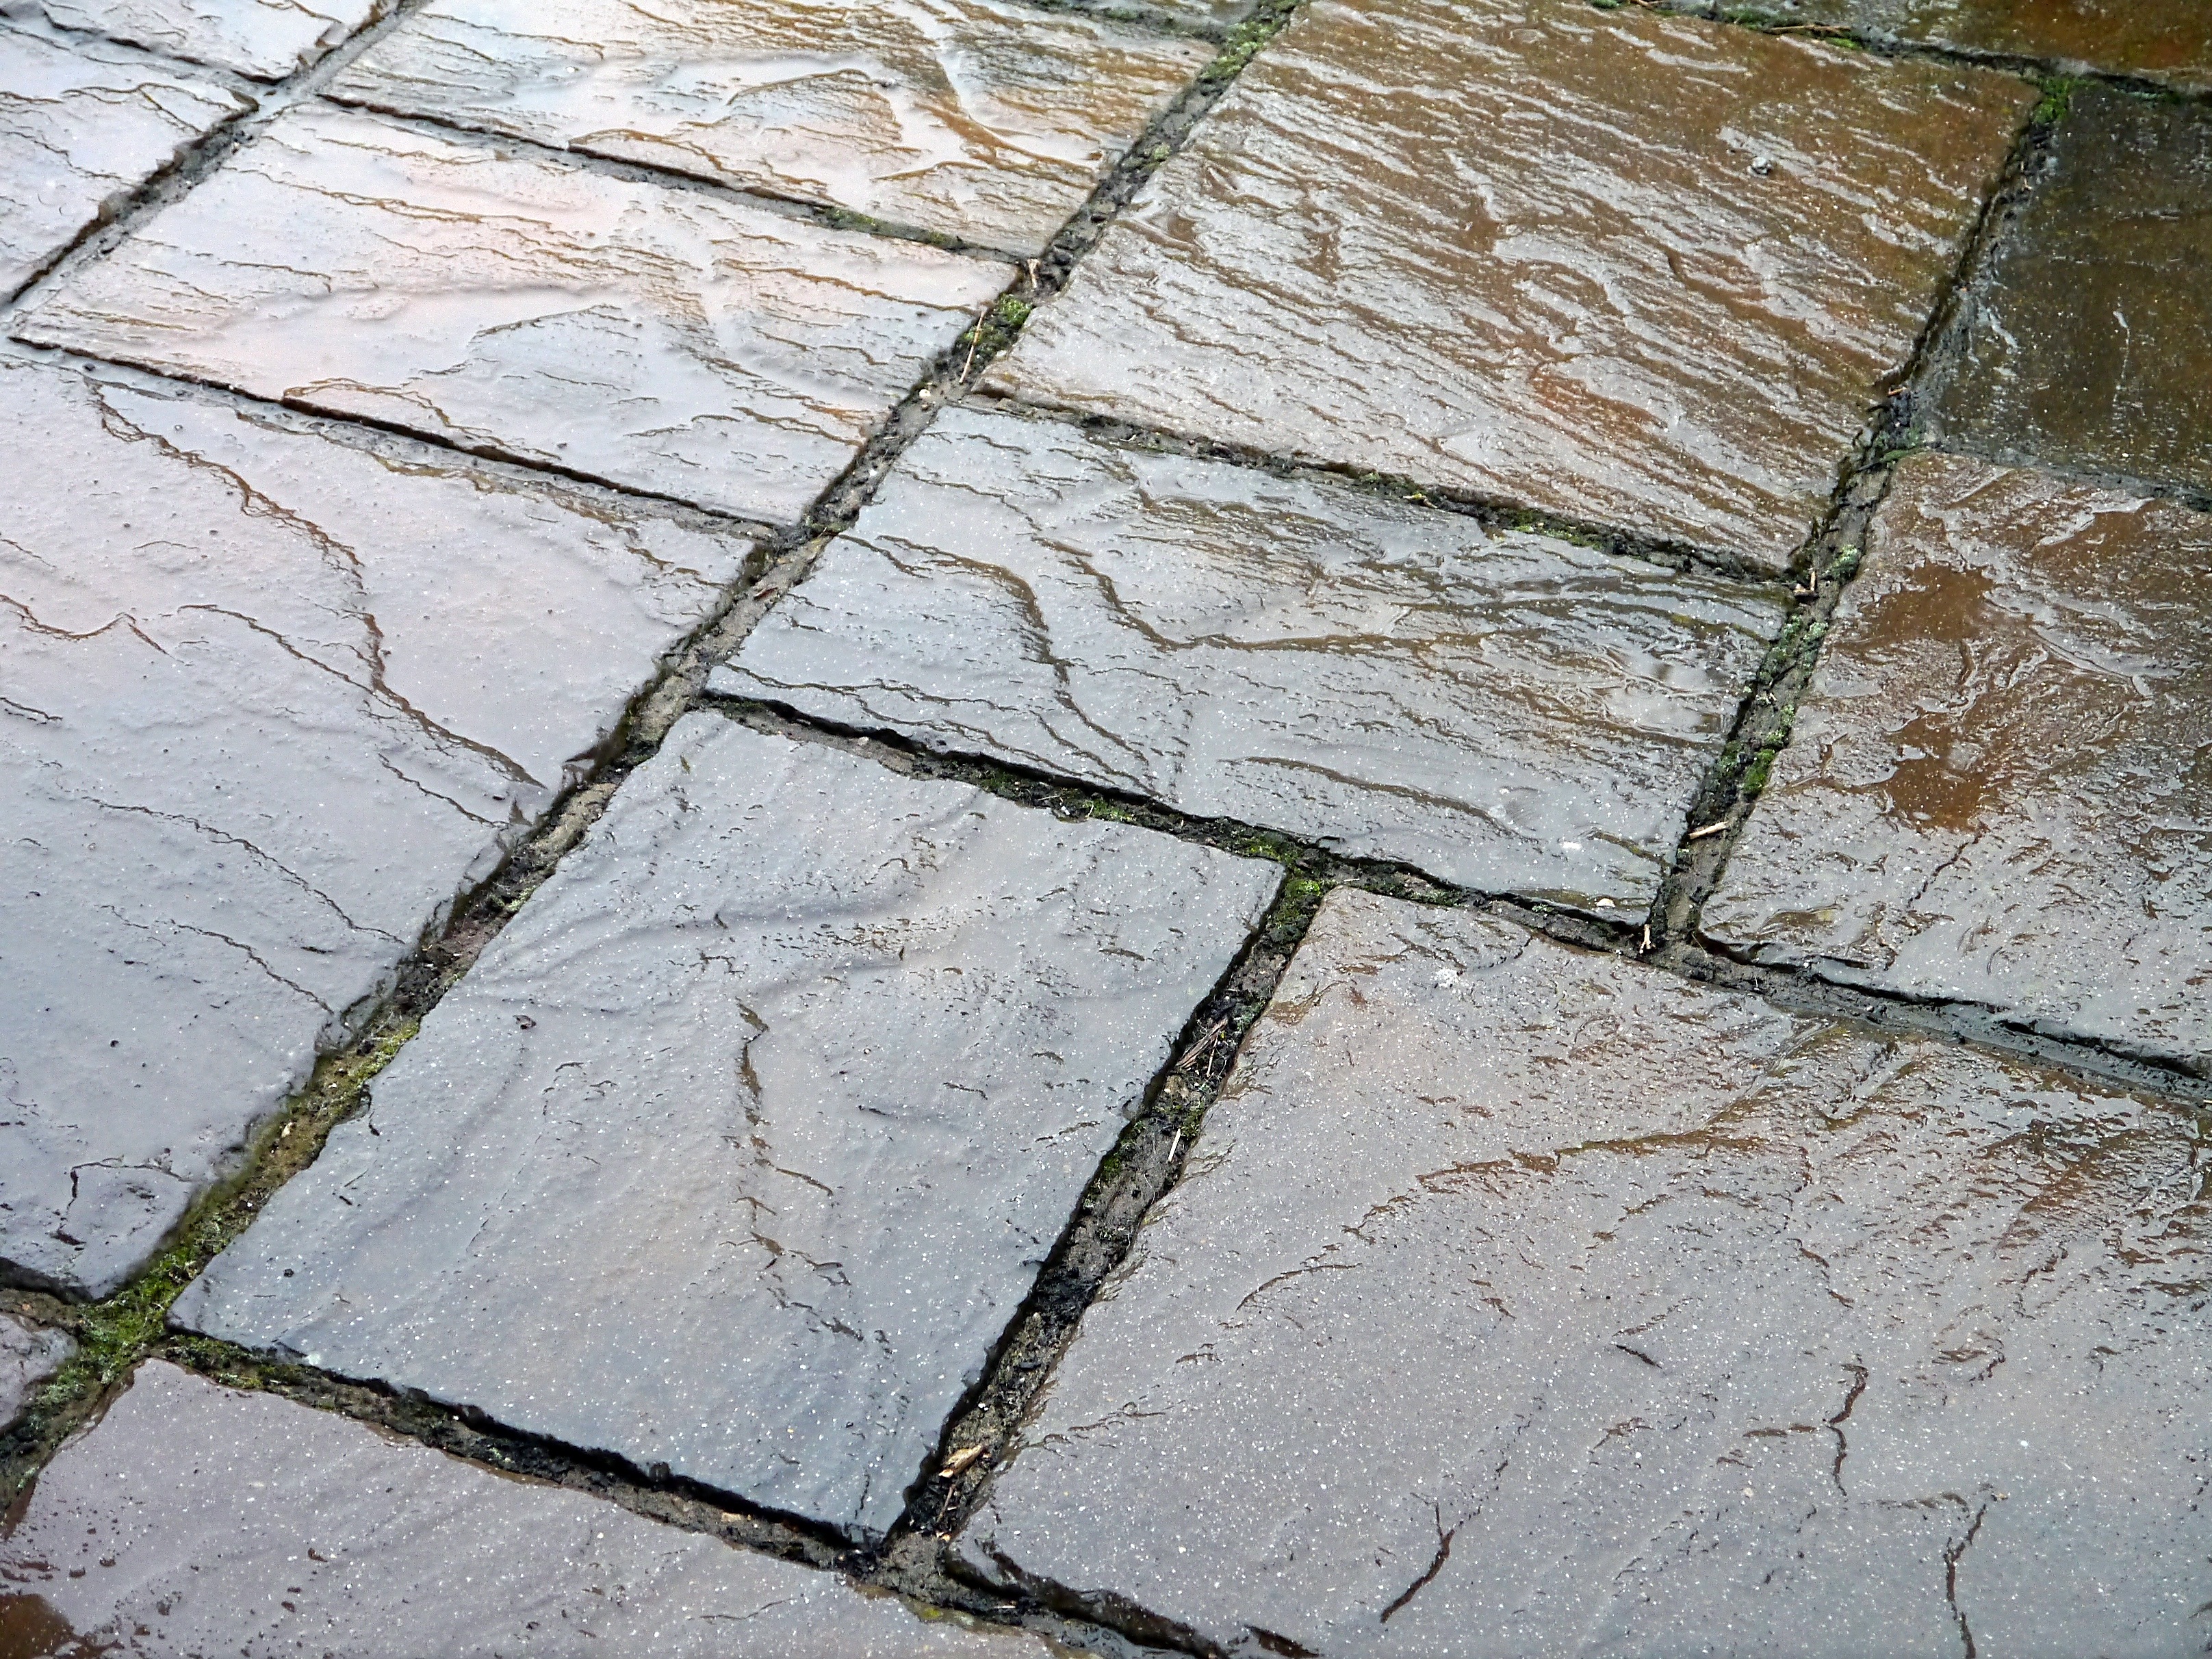
rock, sidewalk, floor, wet, cobblestone, wall, asphalt, pattern, soil, stone wall, brick, material, surface, slate, design, tiles, flooring, road surface, tiled, outdoor structure, flagstone